Daniel Webster (steamboat)

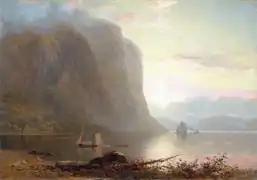
Cap Trinité in 1880

In 1871, "Daniel Webster" and her stablemate "Eastern City" were acquired by the Richmond and York River Railroad of Virginia. "Eastern City" was the first of the pair to enter service for the company, on a route between Baltimore, Maryland, and the rail connection at West Point, Virginia. In September, "Daniel Webster", which had been delayed by the installation of a new boiler, joined her, the two thus providing a daily service. The railroad ran into financial difficulties in 1872, and after less than two years on the route, both steamers were sold to a Canadian company.